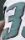
Number: 3